Amt Kleine Elster (Niederlausitz)

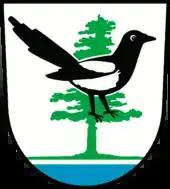

Amt Kleine Elster (Niederlausitz) is an "Amt" ("collective municipality") in the district of Elbe-Elster, in Brandenburg, Germany. Its seat is in Massen-Niederlausitz.